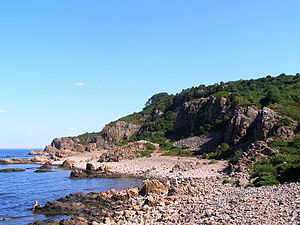
Hovs hallar
Hovs hallar
Hovs hallar er den sidste udløber af Hallandsåsen ved kysten i det nordvestlige Skåne. En hal er et ældre udtryk for en klippe. Hovs hallar er siden 1971 et naturreservat.